William Prowting Roberts

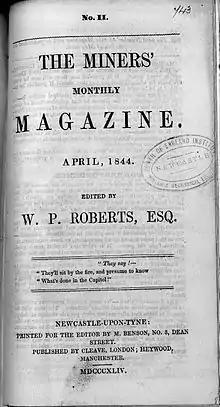
"The Miners' Monthly Magazine"

Being one of the first solicitors to concentrate on Trade Unions, Roberts was appointed as the legal adviser for the Northumberland and Durham Miners' Union. He became popularly known as the miners' "attorney-general". His philosophy was simple: ""We resist every individual act of oppression, even in cases we were sure of losing.""